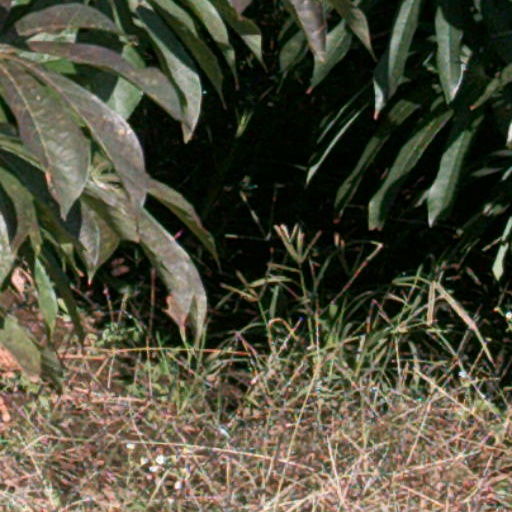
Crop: cassava